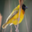
Label: bird